King Ecgbert School

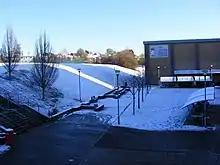
The School, and the Jessica Ennis Sports Hall in the snow (2017)

The old 'Mercia' School site was demolished in 2005, and construction of a housing estate was completed on the site in 2019, but the school still uses the playing field which was left intact adjacent to the school's original position.